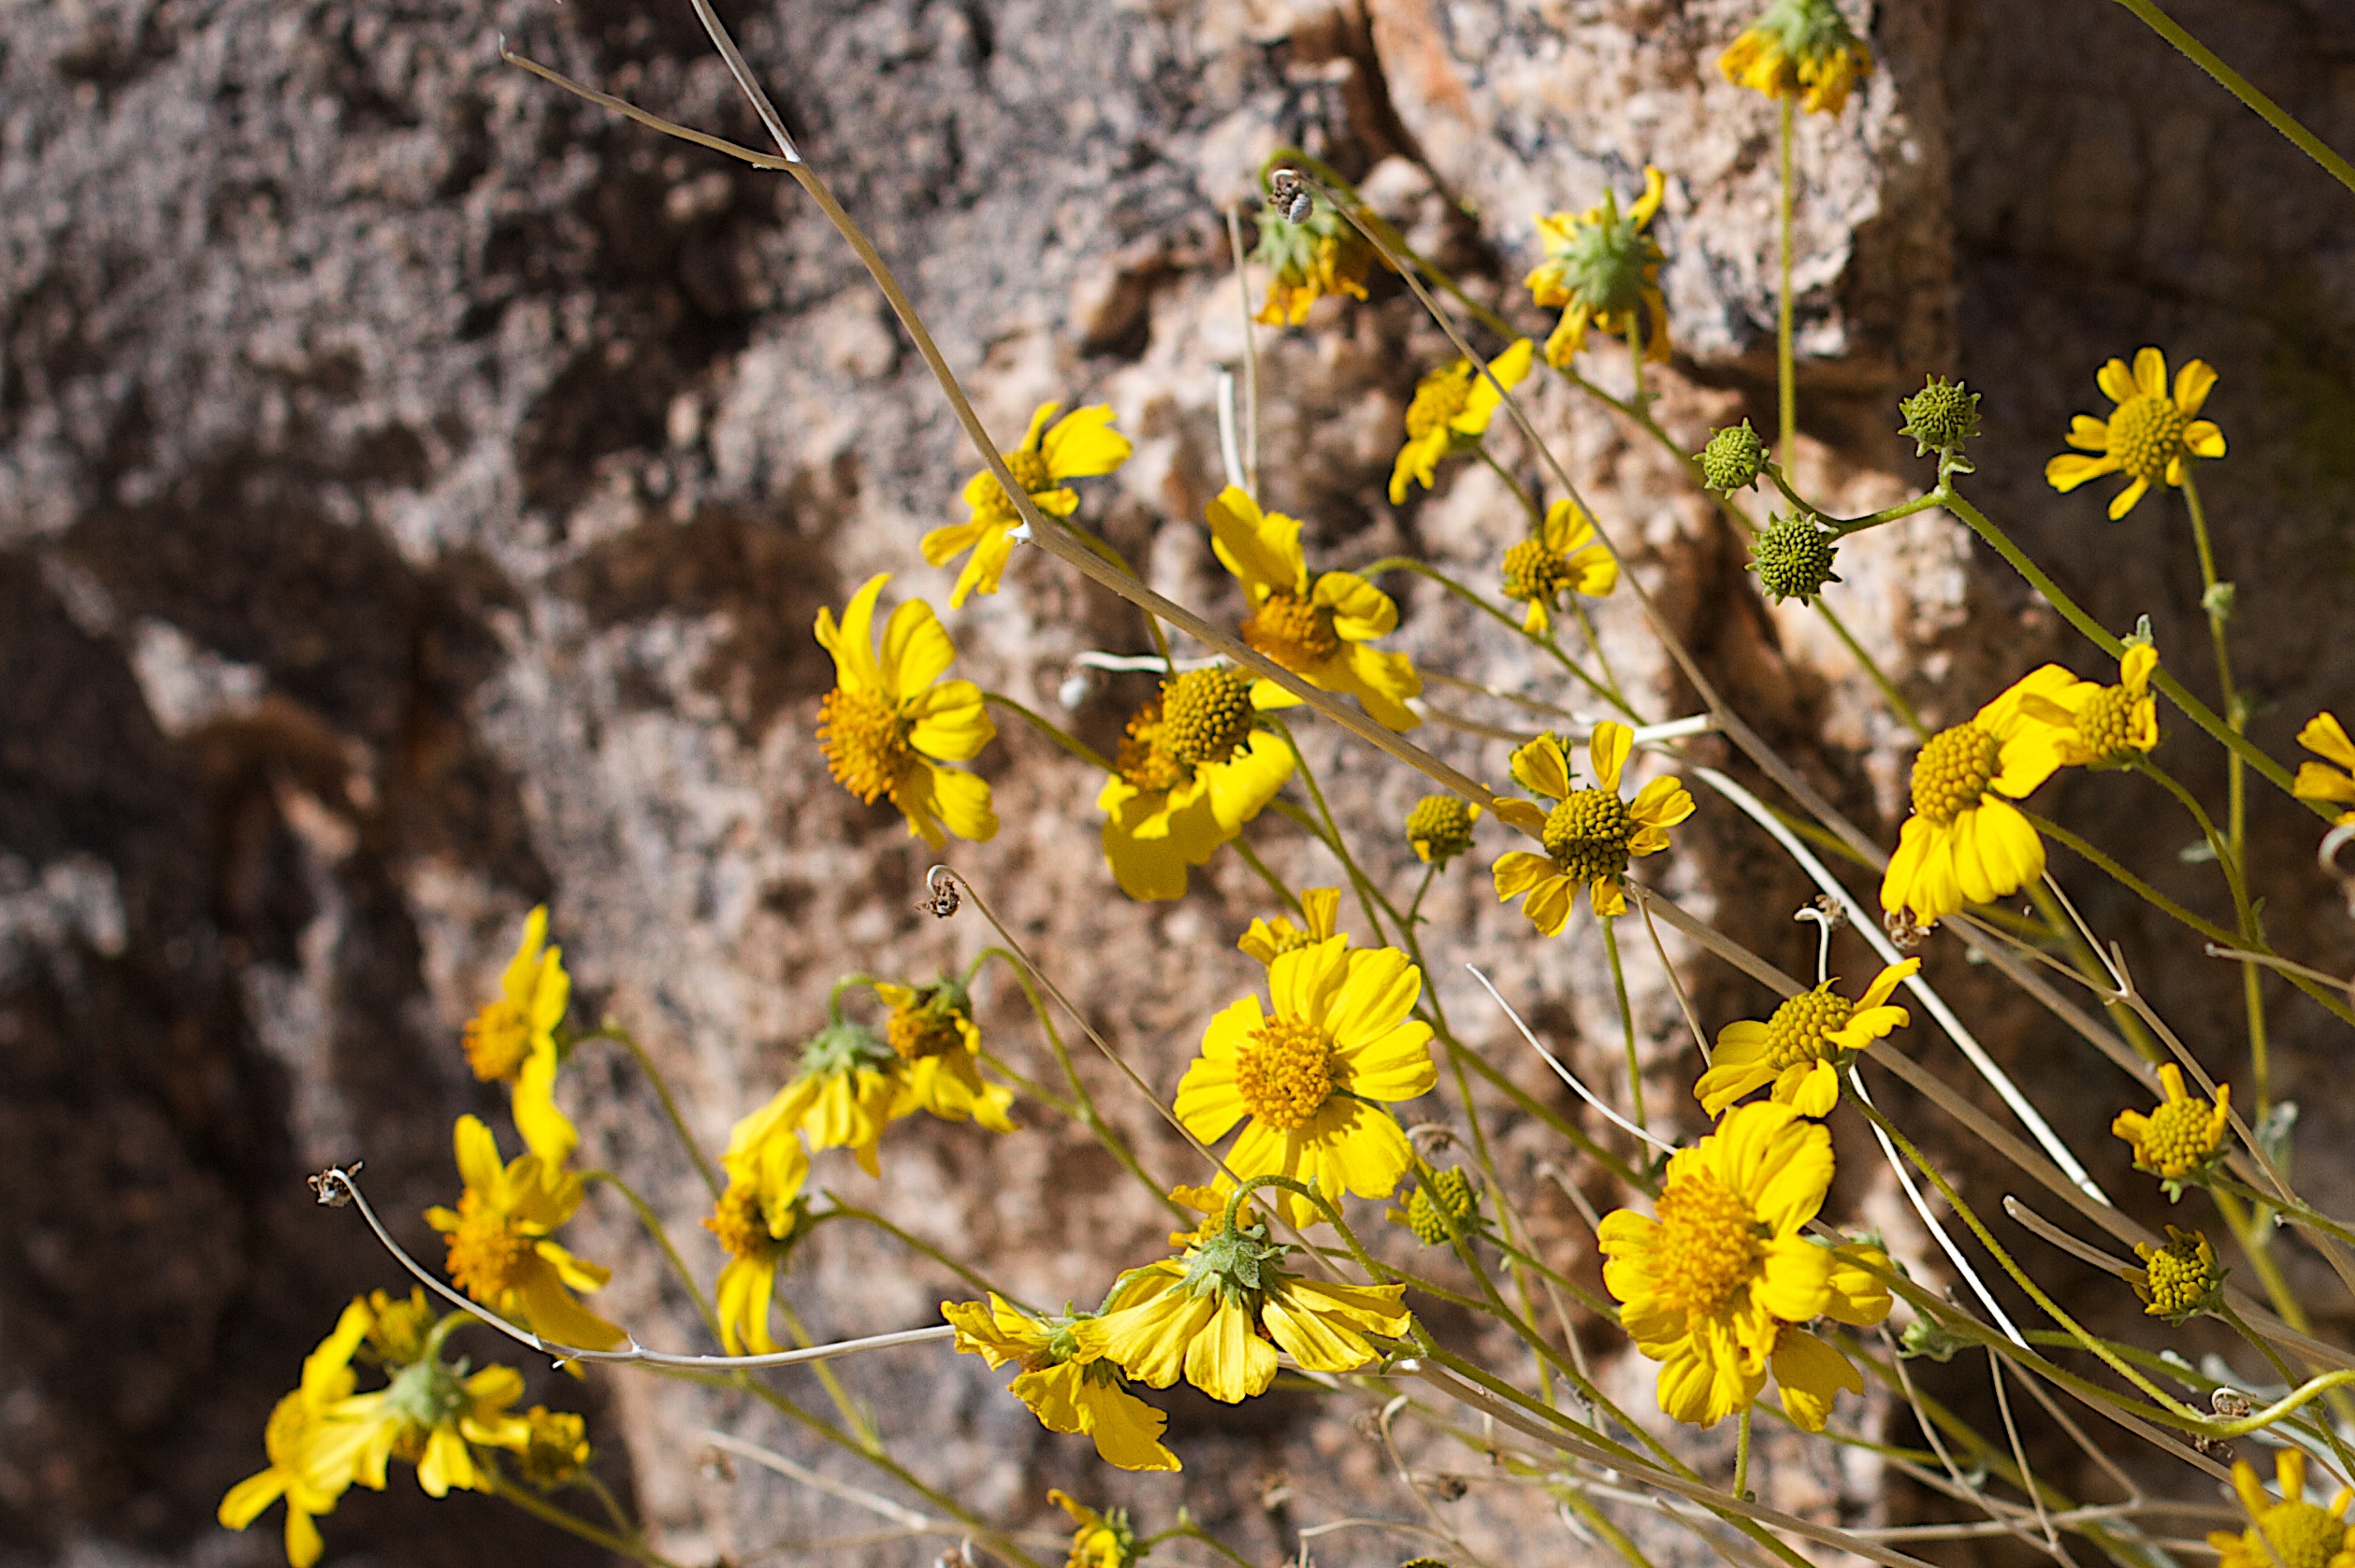
tree, nature, branch, blossom, plant, sunlight, leaf, flower, spring, green, produce, autumn, botany, yellow, flora, season, wildflower, shrub, macro photography, flowering plant, land plant